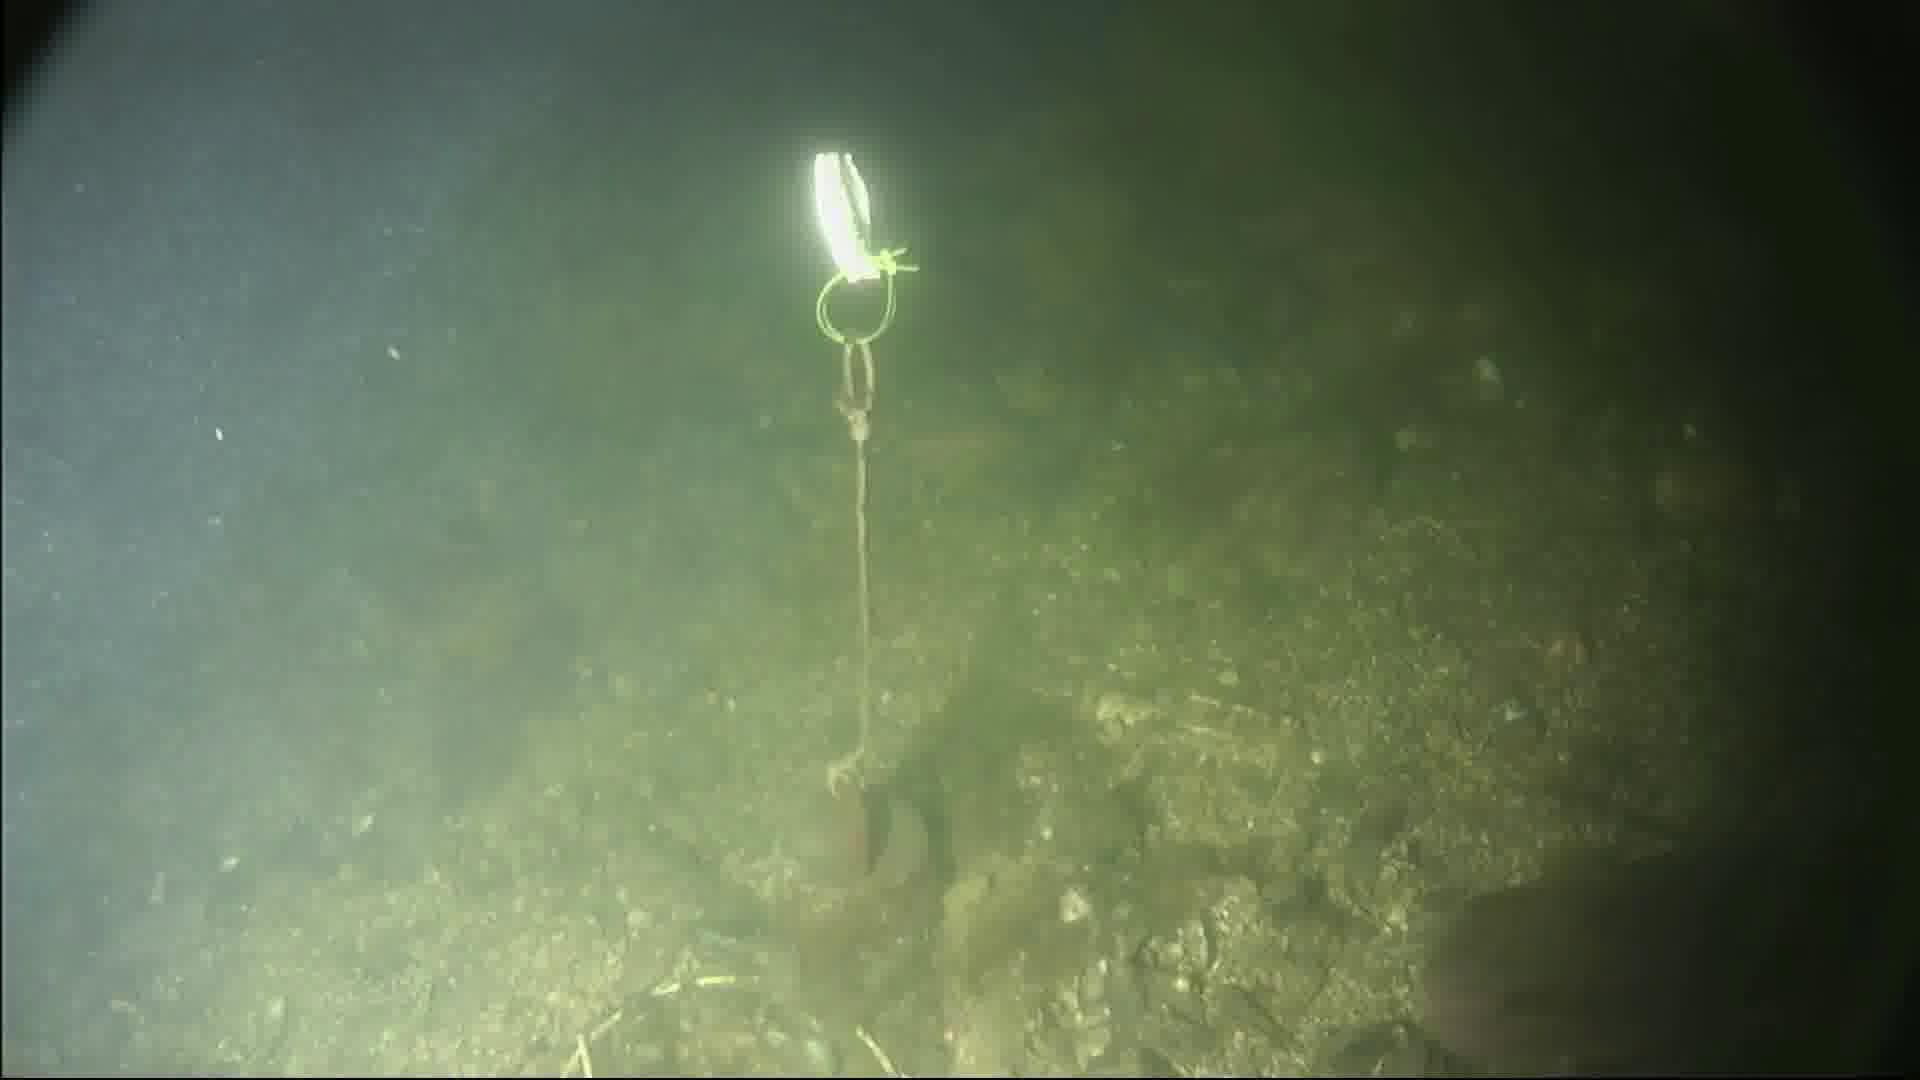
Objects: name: fish